Psalm 126

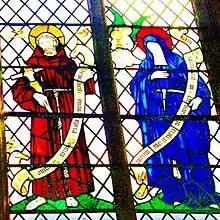
St. Francis and St. Monica on a stained glass window at Little St Mary's Church, Cambridge, England. Monica's phylactery contains verse 5 of Psalm 126 in Latin, for she long prayed for the conversion to Christianity of her son Augustine.

Psalm 126 expresses the themes of redemption and joy and gratitude to God. According to Matthew Henry, it was likely written upon the return of the Israelites from Babylonian captivity. In Henry's view, the psalm was written either by Ezra, who led the nation at that time, or by one of the Jewish prophets. Jewish scholarship pairs this psalm with Psalm 137, with Psalm 137 commemorating the beginning of the Babylonian exile, and Psalm 126 describing the end of that exile. The grammatical structure of the psalm, however, suggests that it is talking both about a past redemption (from Babylonian captivity, in verse 1) and a future redemption (the permanent return of the exiles at the end of days, in verse 4). Alternately, modern Jewish commentators suggest that the second half of the psalm refers to the redemption of the land of Israel from agricultural drought.